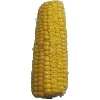
Label: Corn 1